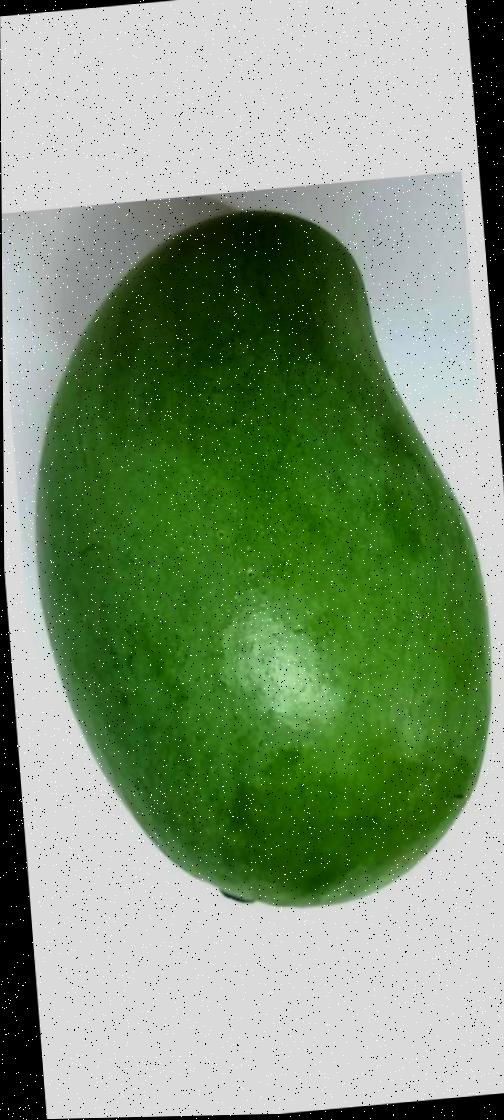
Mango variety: Amrapali